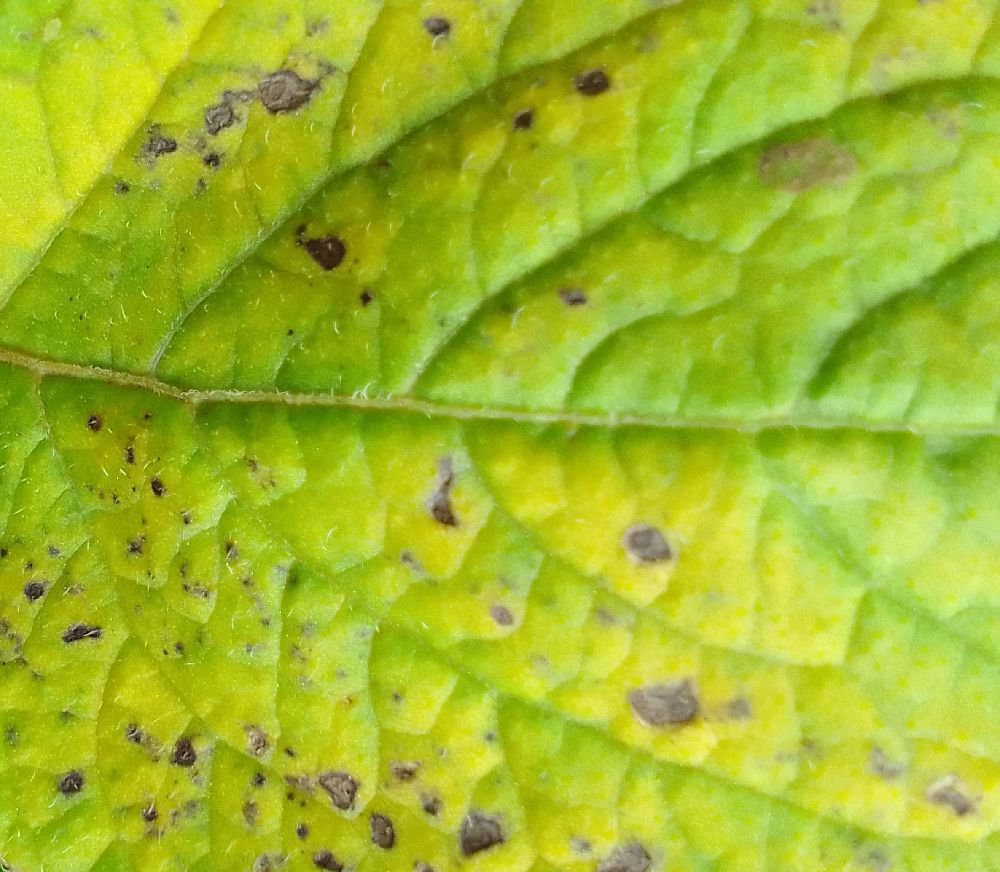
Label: Early blight